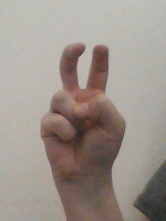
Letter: toot